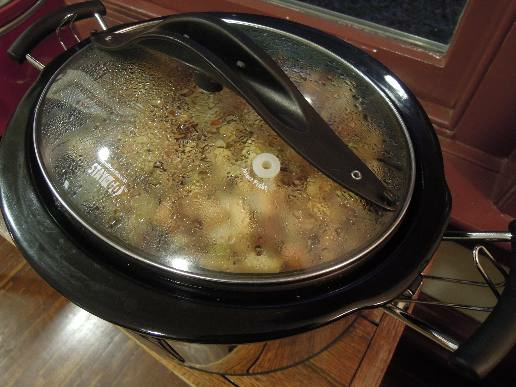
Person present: No